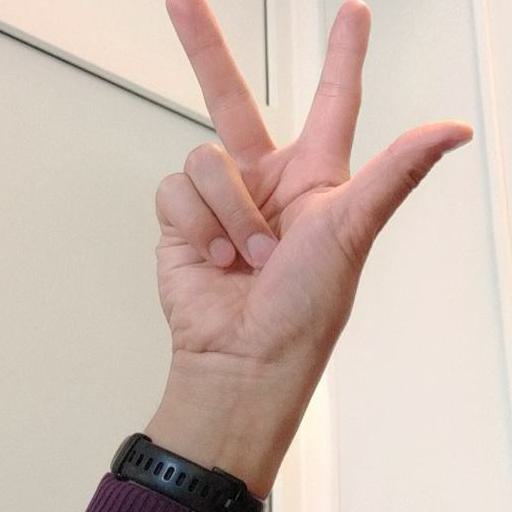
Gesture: three2